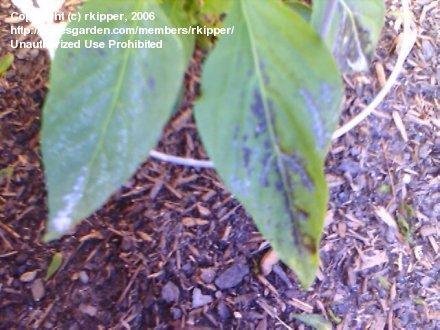
Labels: Bell_pepper leaf, Bell_pepper leaf